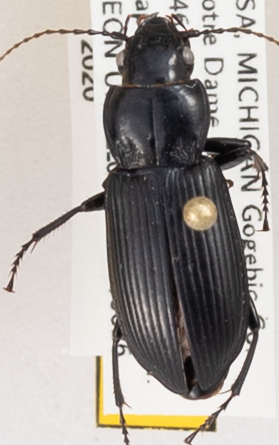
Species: Pterostichus melanarius melanarius
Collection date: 2020-08-26
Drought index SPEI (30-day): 0.906
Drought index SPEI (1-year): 2.01
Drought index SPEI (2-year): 2.09